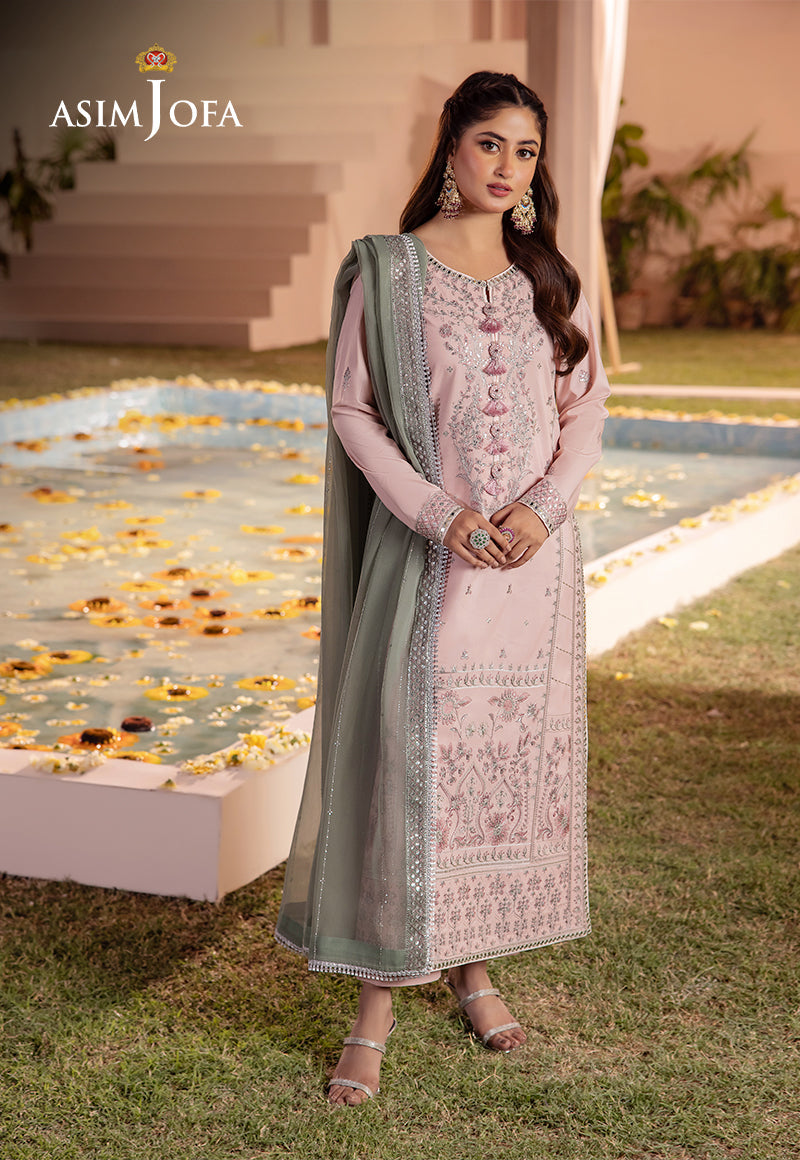
pink grey embroidered salwar suit